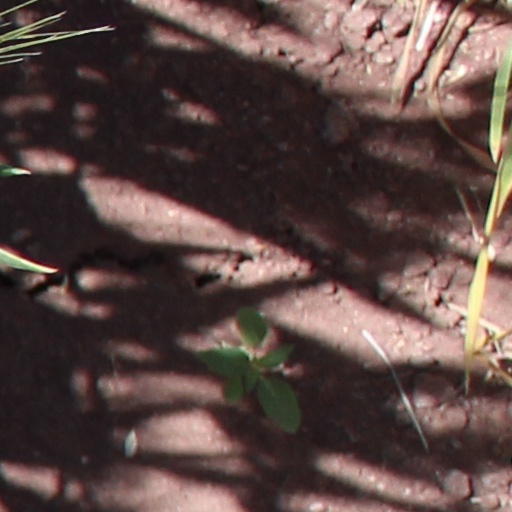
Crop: wheat